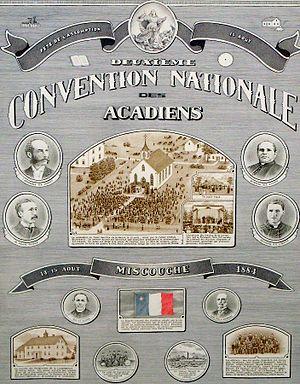
Affiche de la deuxième Convention nationale acadienne de Miscouche, en 1884.
La Société Nationale de l'Acadie est une organisation internationale non gouvernementale fédérant diverses associations acadiennes et qui a pour mandat « la promotion et la défense des droits et intérêts du peuple acadien des provinces de l'Atlantique ». Elle est accréditée du statut consultatif auprès l'Organisation internationale de la francophonie depuis 2005. Elle a pour devise : « La force d'un peuple ».
La IIᵉ convention nationale acadienne a lieu en 1884 à Miscouche, à l'Île-du-Prince-Édouard.
Miscouche est un village dans le comté de Prince de l'Île-du-Prince-Édouard, au Canada, à l'ouest de Summerside. La municipalité a été incorporée en 1957. Son nom vient du terme micmac qui veut dire « petite île d'herbe ».